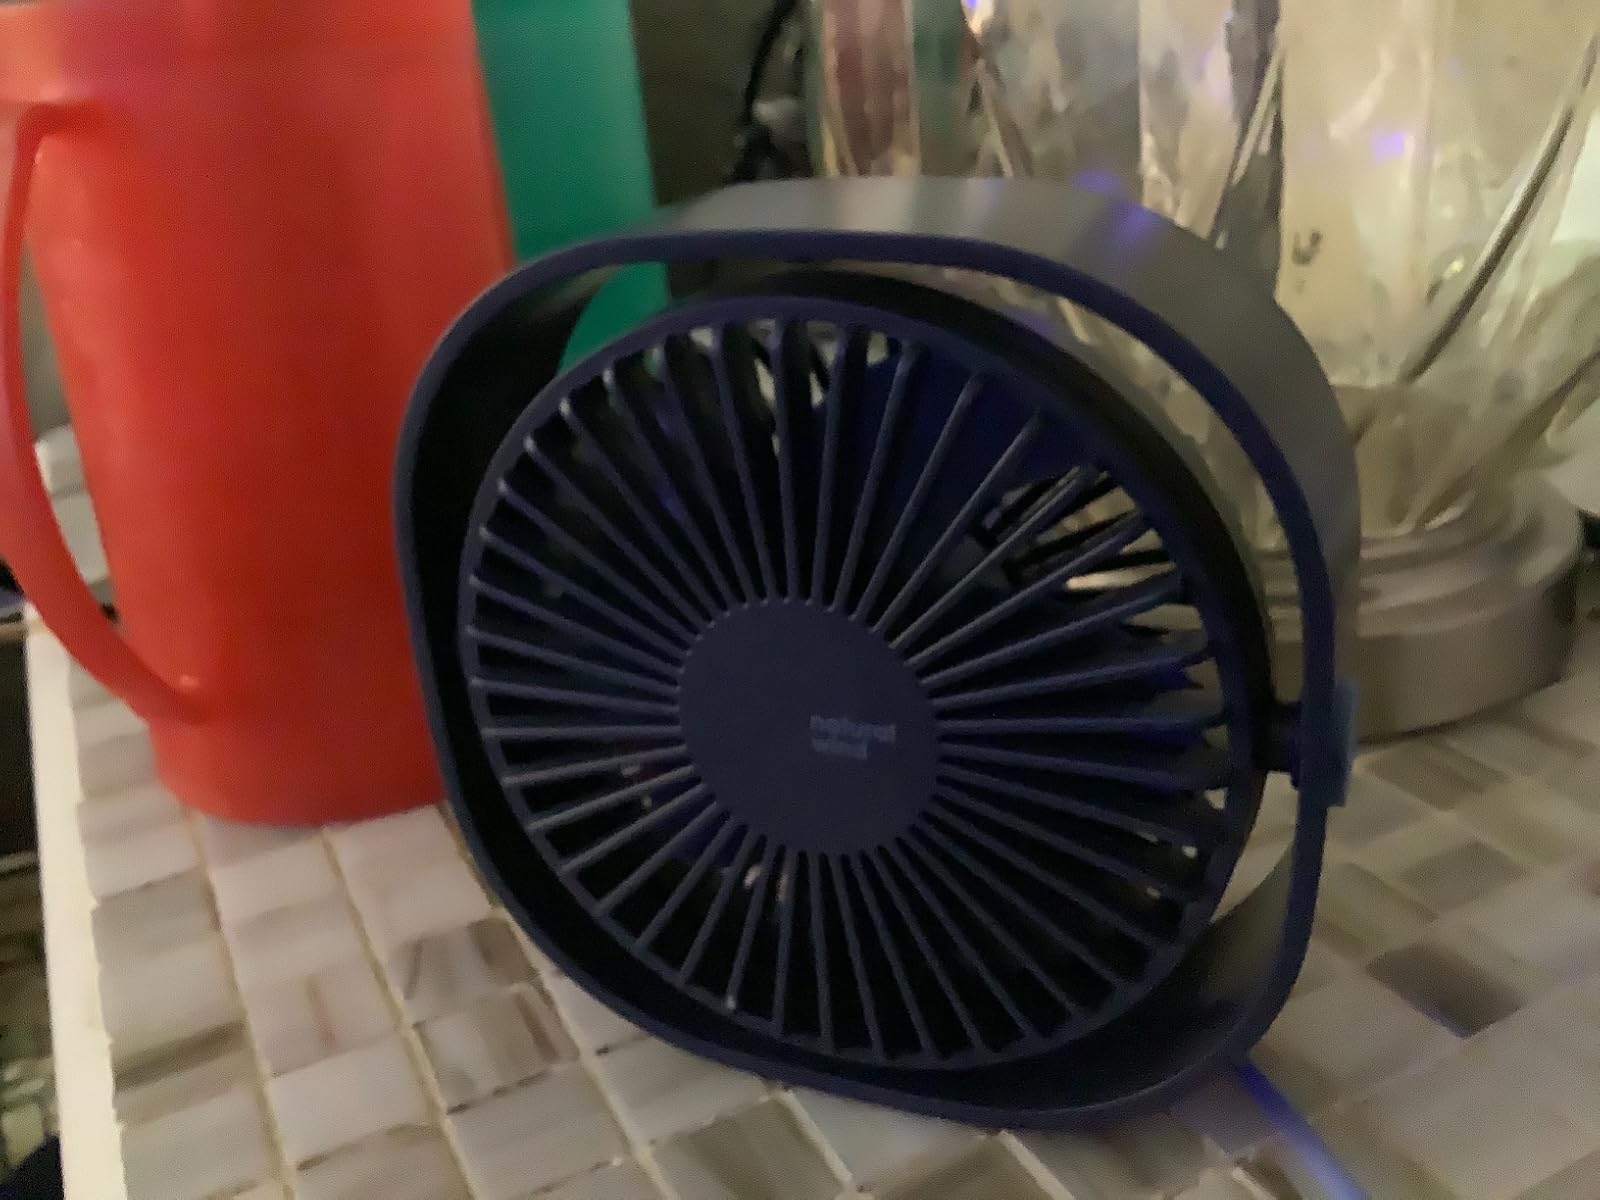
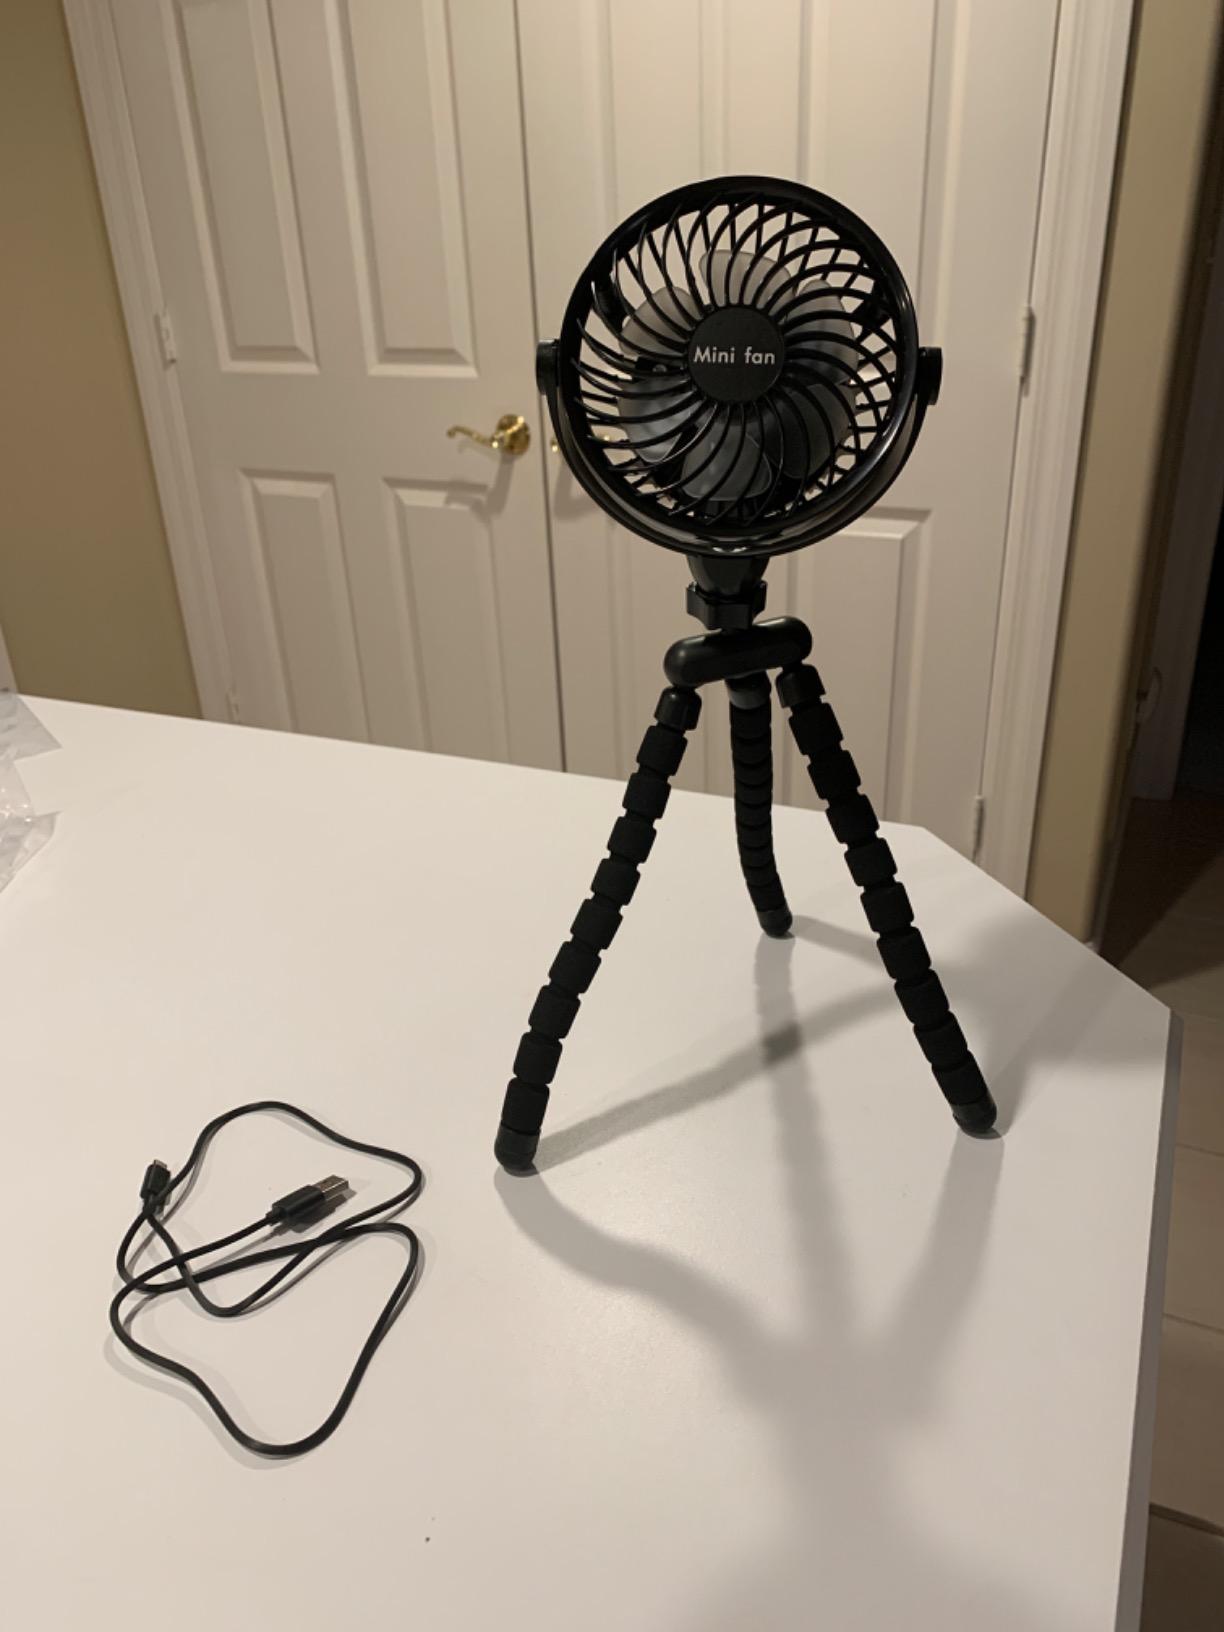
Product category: fan
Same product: no